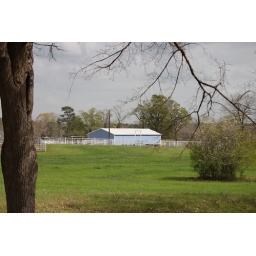
Pastel blue barn with white fence in country setting